Eleazer Hart House

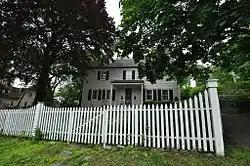

Eleazer Hart House is a historic home located at 243 Bronxville Road in the Cedar Knolls section of Southeast Yonkers, Westchester County, New York, United States. It was built in 1788 and is a Federal period residence. The building incorporates an earlier tenant farmhouse dating from the Philipse Manor era (1684–1783) and most likely dates to about 1760. The older house is a -story, three-by-two-bay building on a stone foundation. The main house is five bays wide on the first floor and three bays on the second. It has a gable roof and is clad in wide shingles, painted white. Also on the property is a -story, gable-roofed barn.